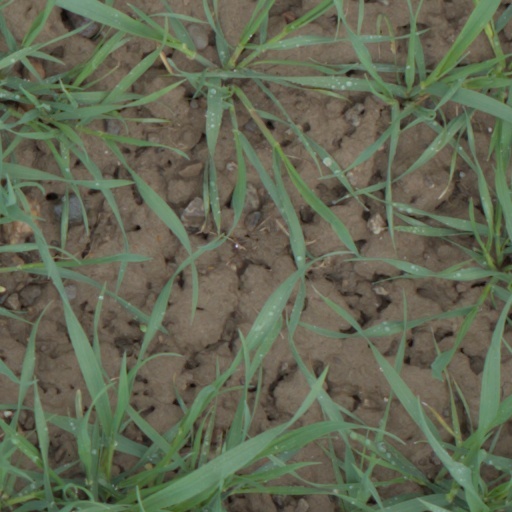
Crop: wheat